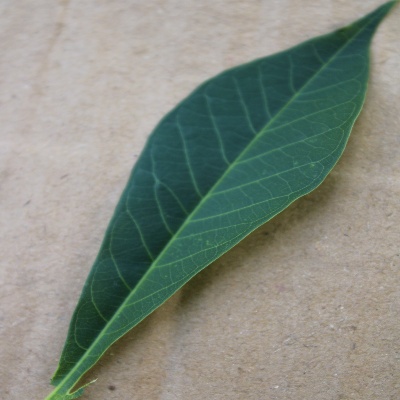
Crop: Cassava
Condition: healthy